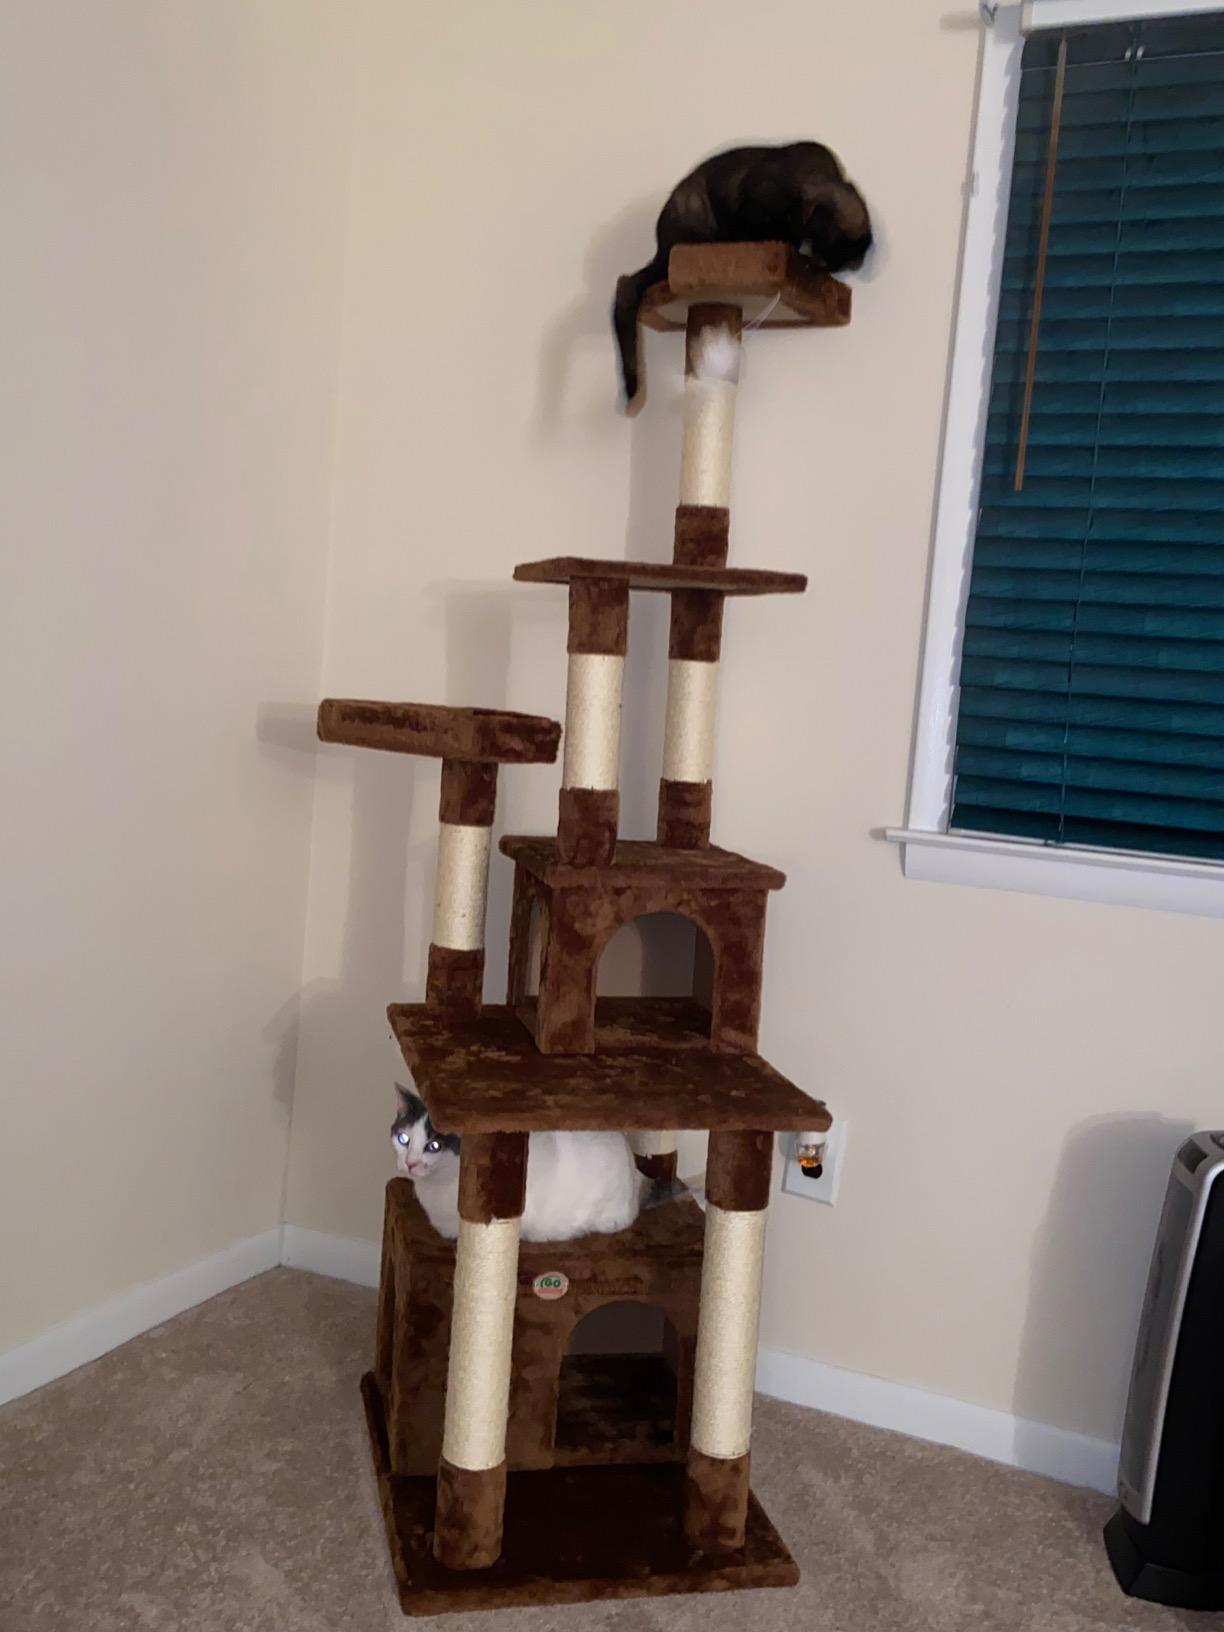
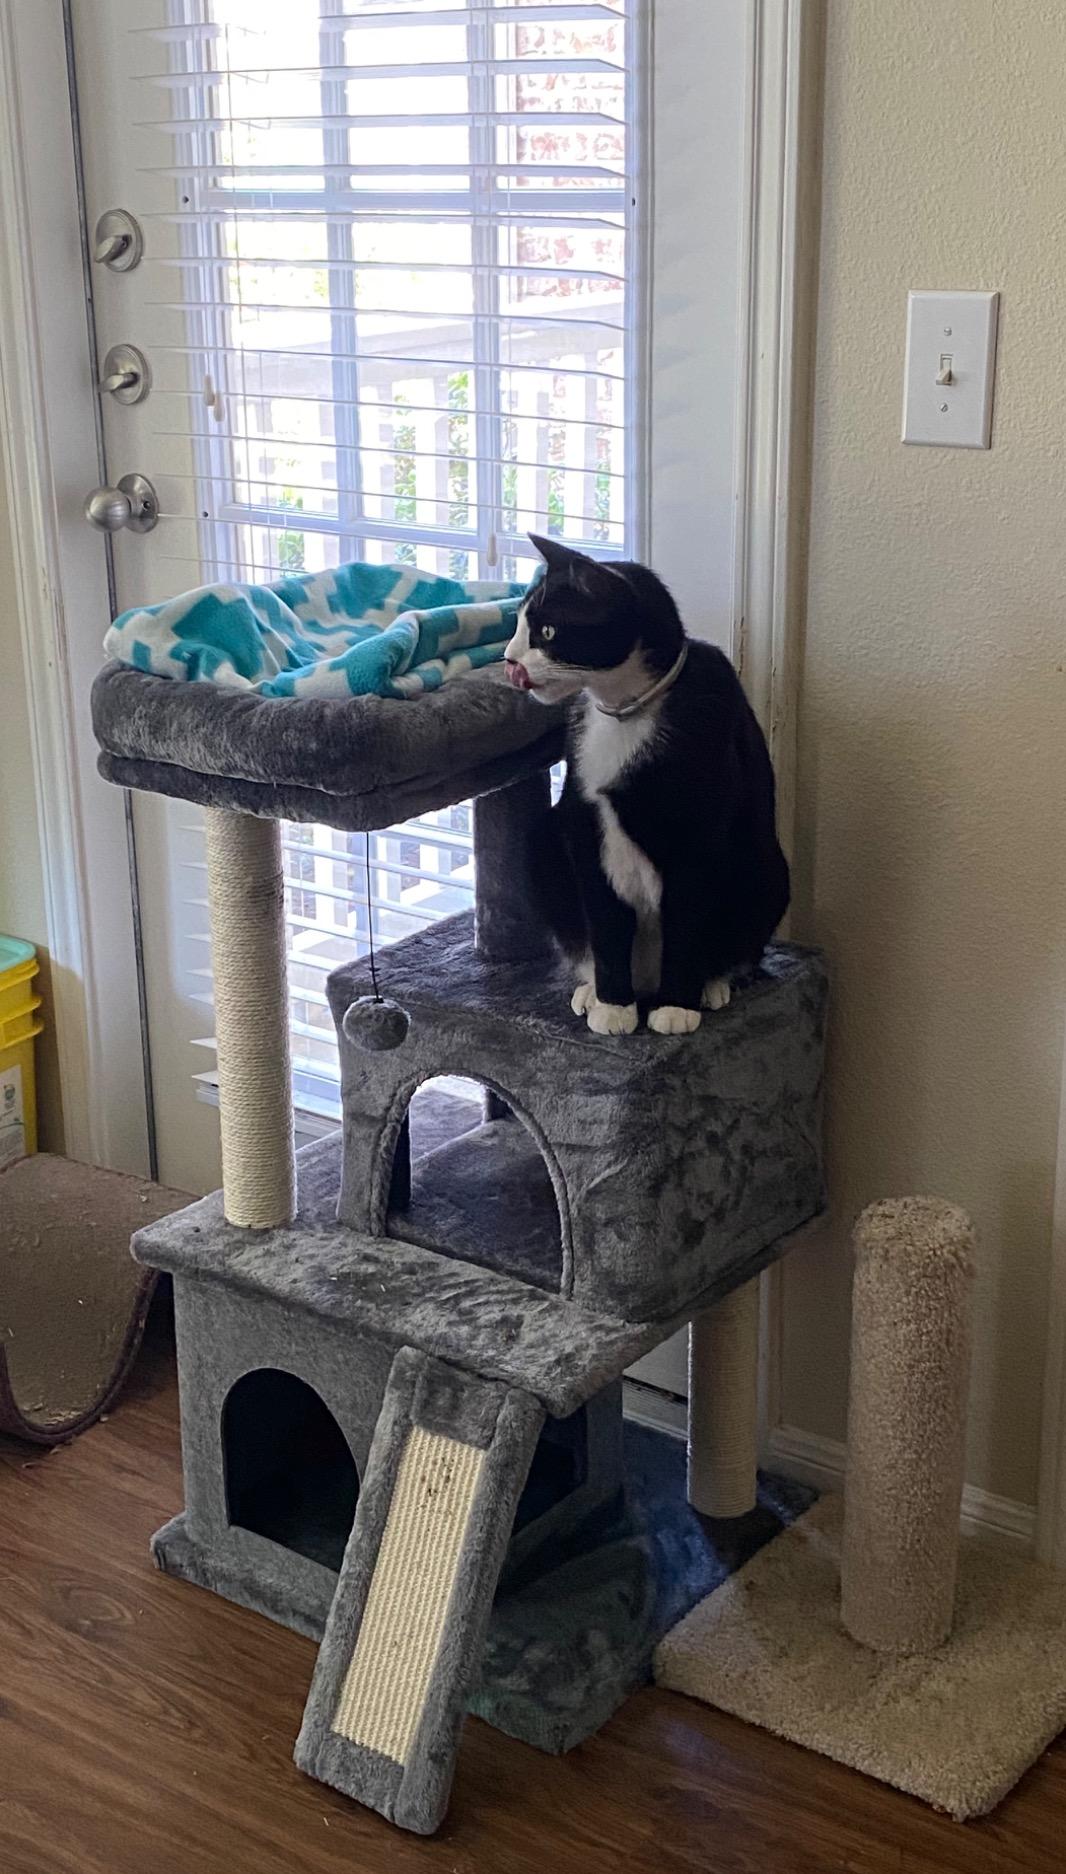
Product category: items_cat tree
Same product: no